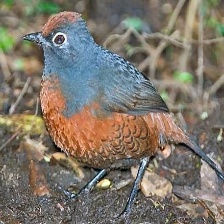
Species: BLACK THROATED HUET
Scientific name: PTEROPTOCHOS TARNII